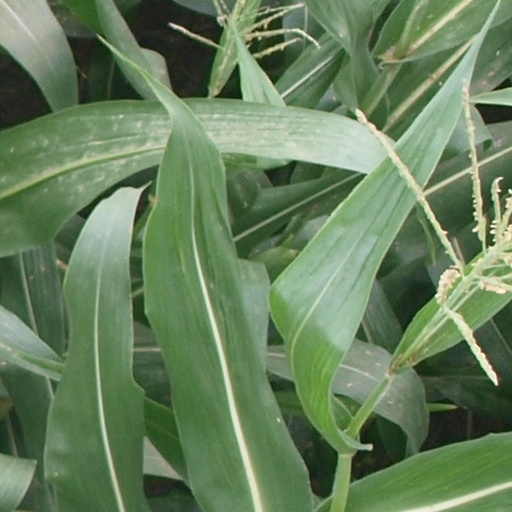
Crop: maize; corn